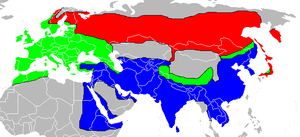
L'Épervier d'Europe est une petite espèce d'oiseaux de proie de la famille des Accipitridae. Le mâle adulte a les parties supérieures gris bleuâtre et des parties inférieures barrées d'orange ; la femelle et le jeune sont bruns au-dessus et barrés de brun au-dessous. La femelle est jusqu'à 25 % plus grande que le mâle, ce qui constitue l'une des plus grandes différences de taille entre les sexes parmi toutes les espèces d'oiseaux. Bien qu'il soit un prédateur spécialiste des oiseaux des bois, l'Épervier d'Europe peut être trouvé dans n'importe quel habitat et, dans les villes, chasse souvent les oiseaux de jardin. Les mâles prennent plutôt les petits oiseaux comme les mésanges, les fringillidés ou des passéridés alors que les femelles attrapent surtout des grives et des étourneaux, tout en étant capables de tuer des oiseaux pesant jusqu'à plus de 500 grammes.